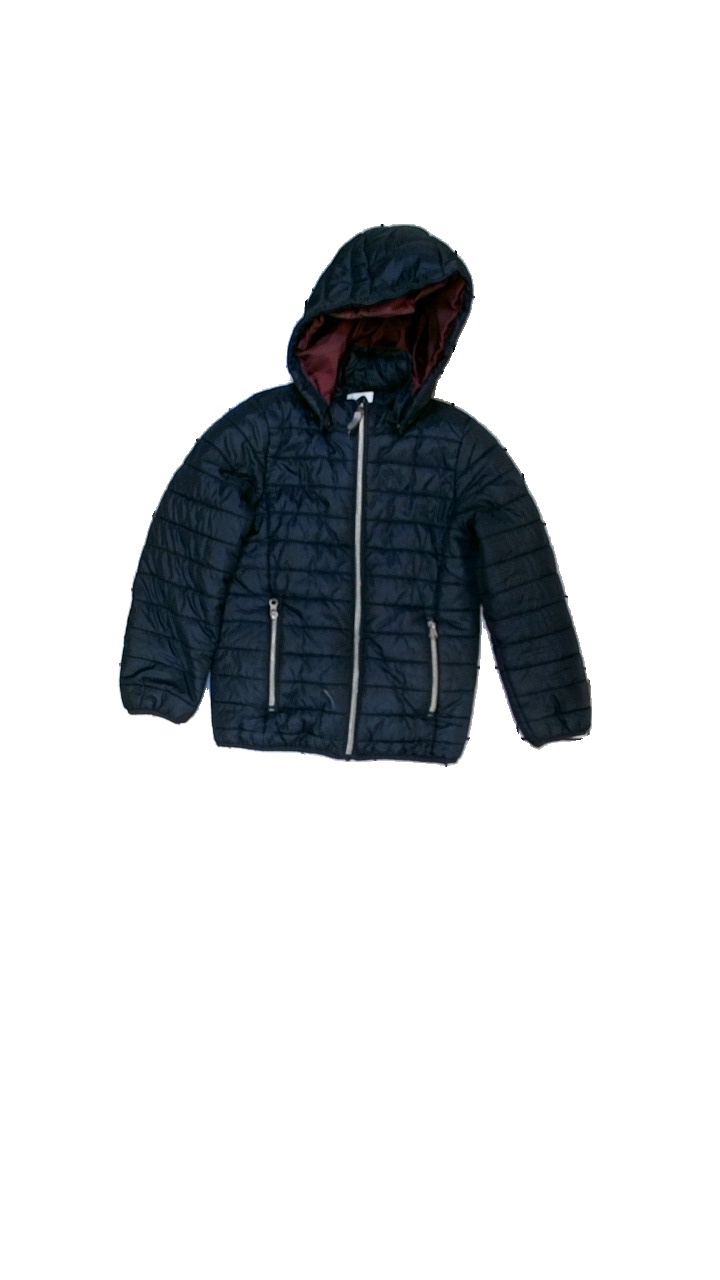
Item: Jacket (Children)
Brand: Lindex
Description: Puffig jacka
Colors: Blue, Red, Grey
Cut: Regular
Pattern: Other
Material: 100% polyester
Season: All
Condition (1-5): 4
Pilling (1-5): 3
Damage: nopprigt i ärmsluten
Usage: Export
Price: <50